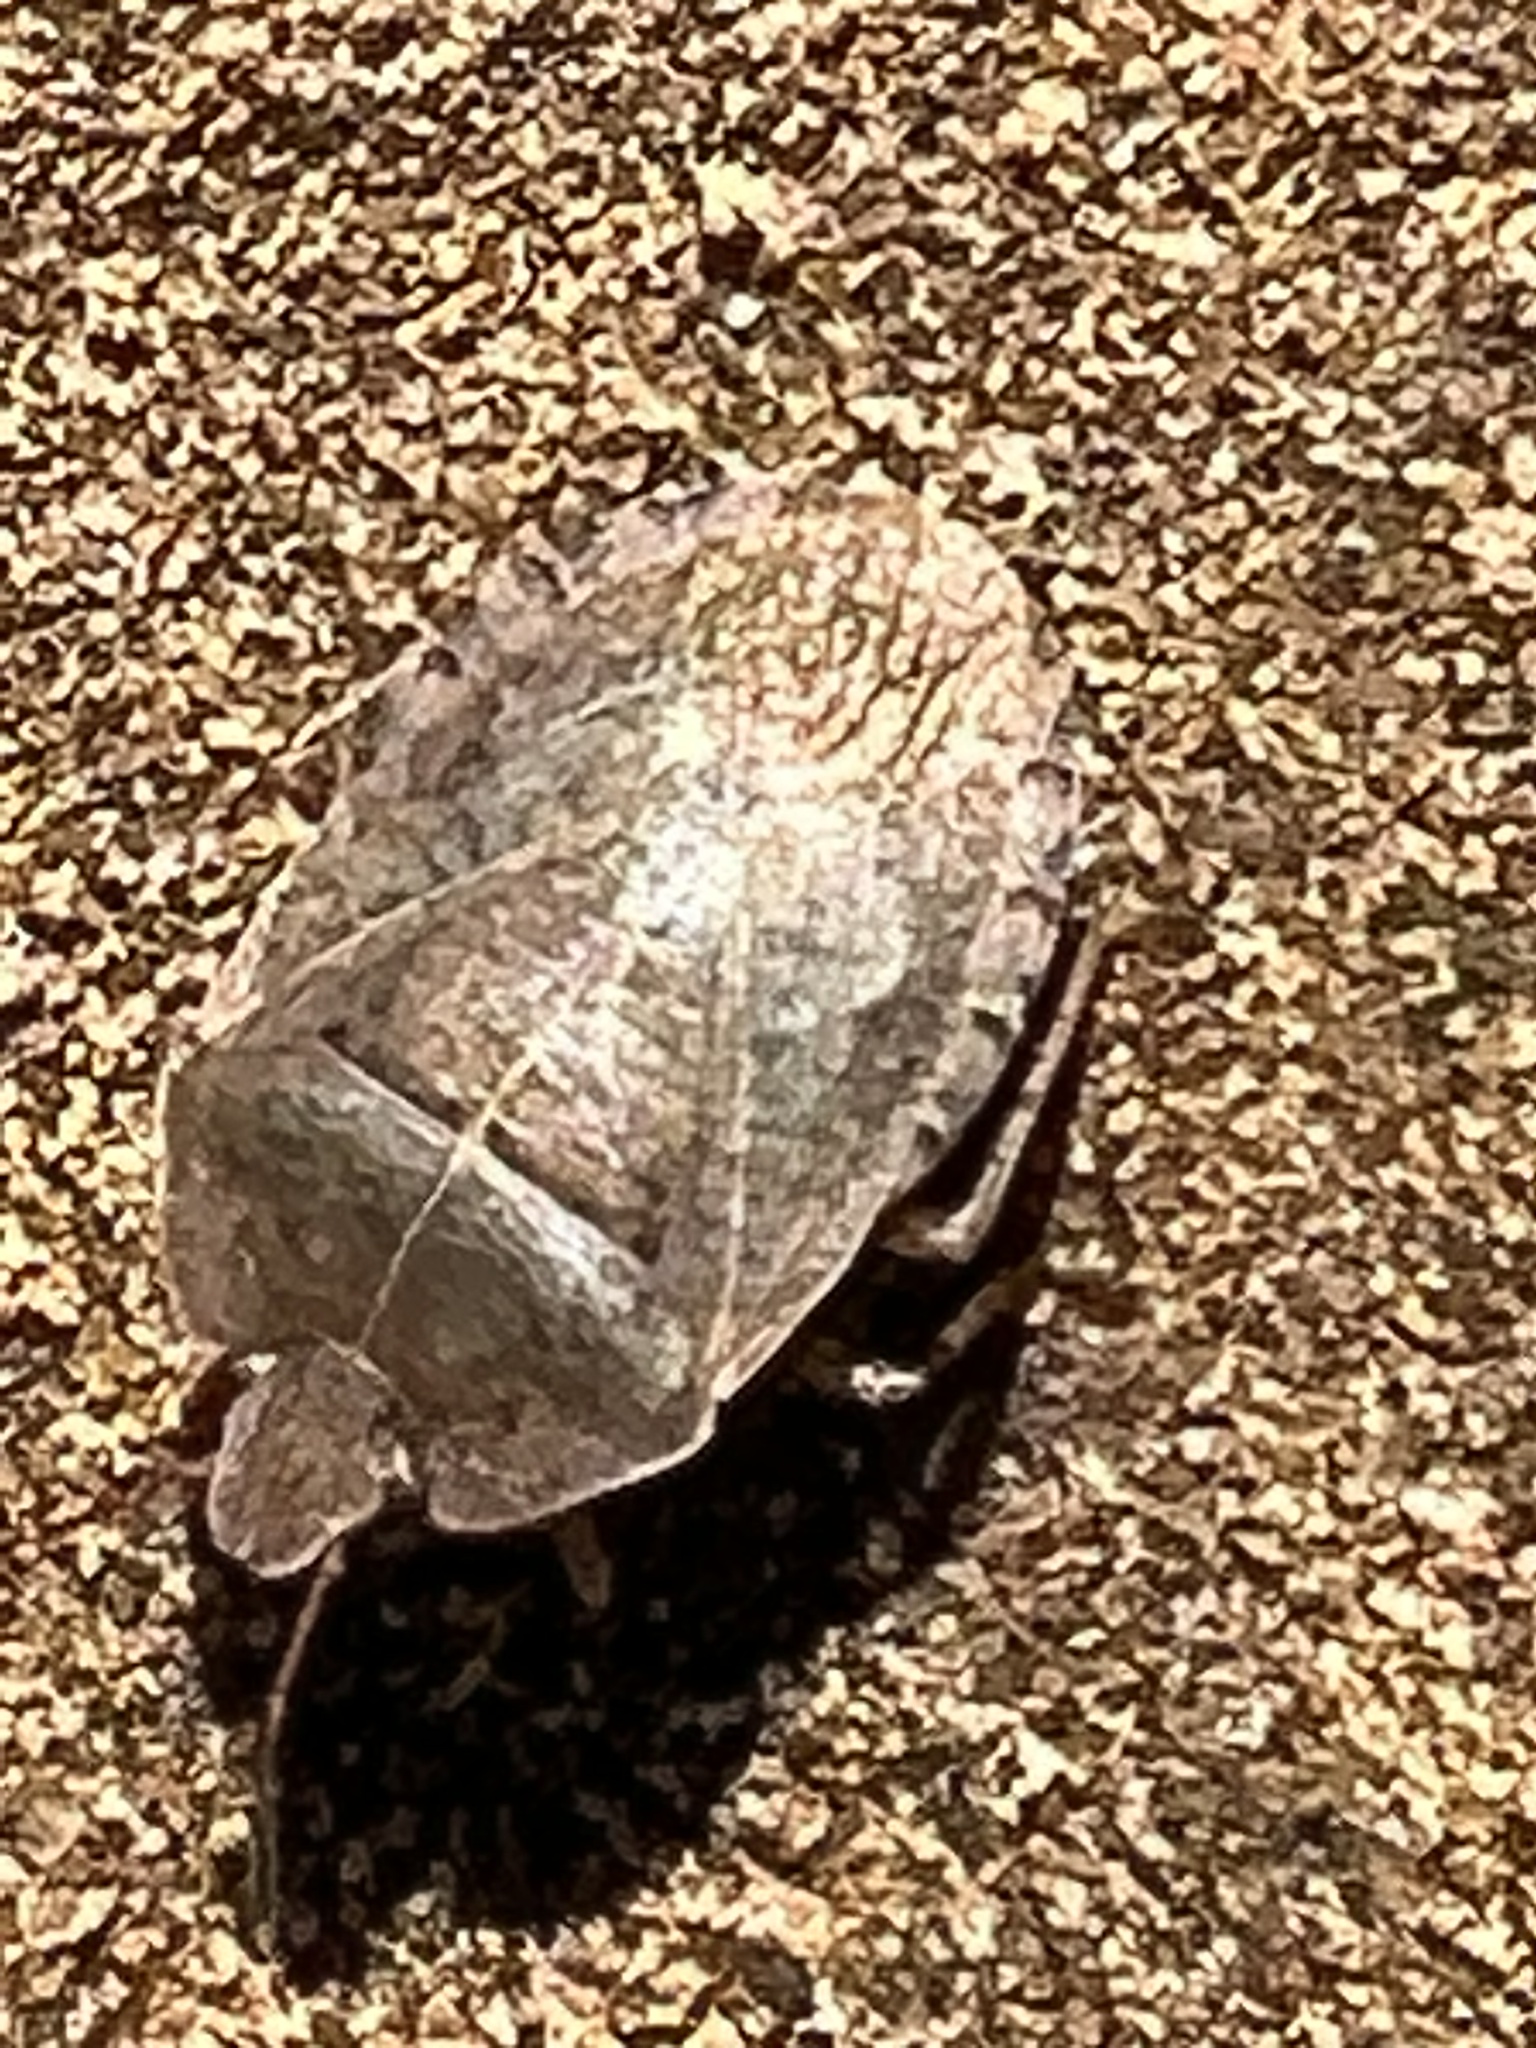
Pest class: stink_bug